Estadio Bautista Gargantini

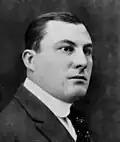
Bautista Gargantini, founding member of Independiente Rivadavia and president of the club on five occasions

The stadium is located on a land granted by Governor of Mendoza, José Néstor Lencinas, to Club Independiente Rivadavia in 1923. The stadium was inaugurated on 5 April 1925 in a match vs Uruguayan club Peñarol, won by the visitor team 2–0.